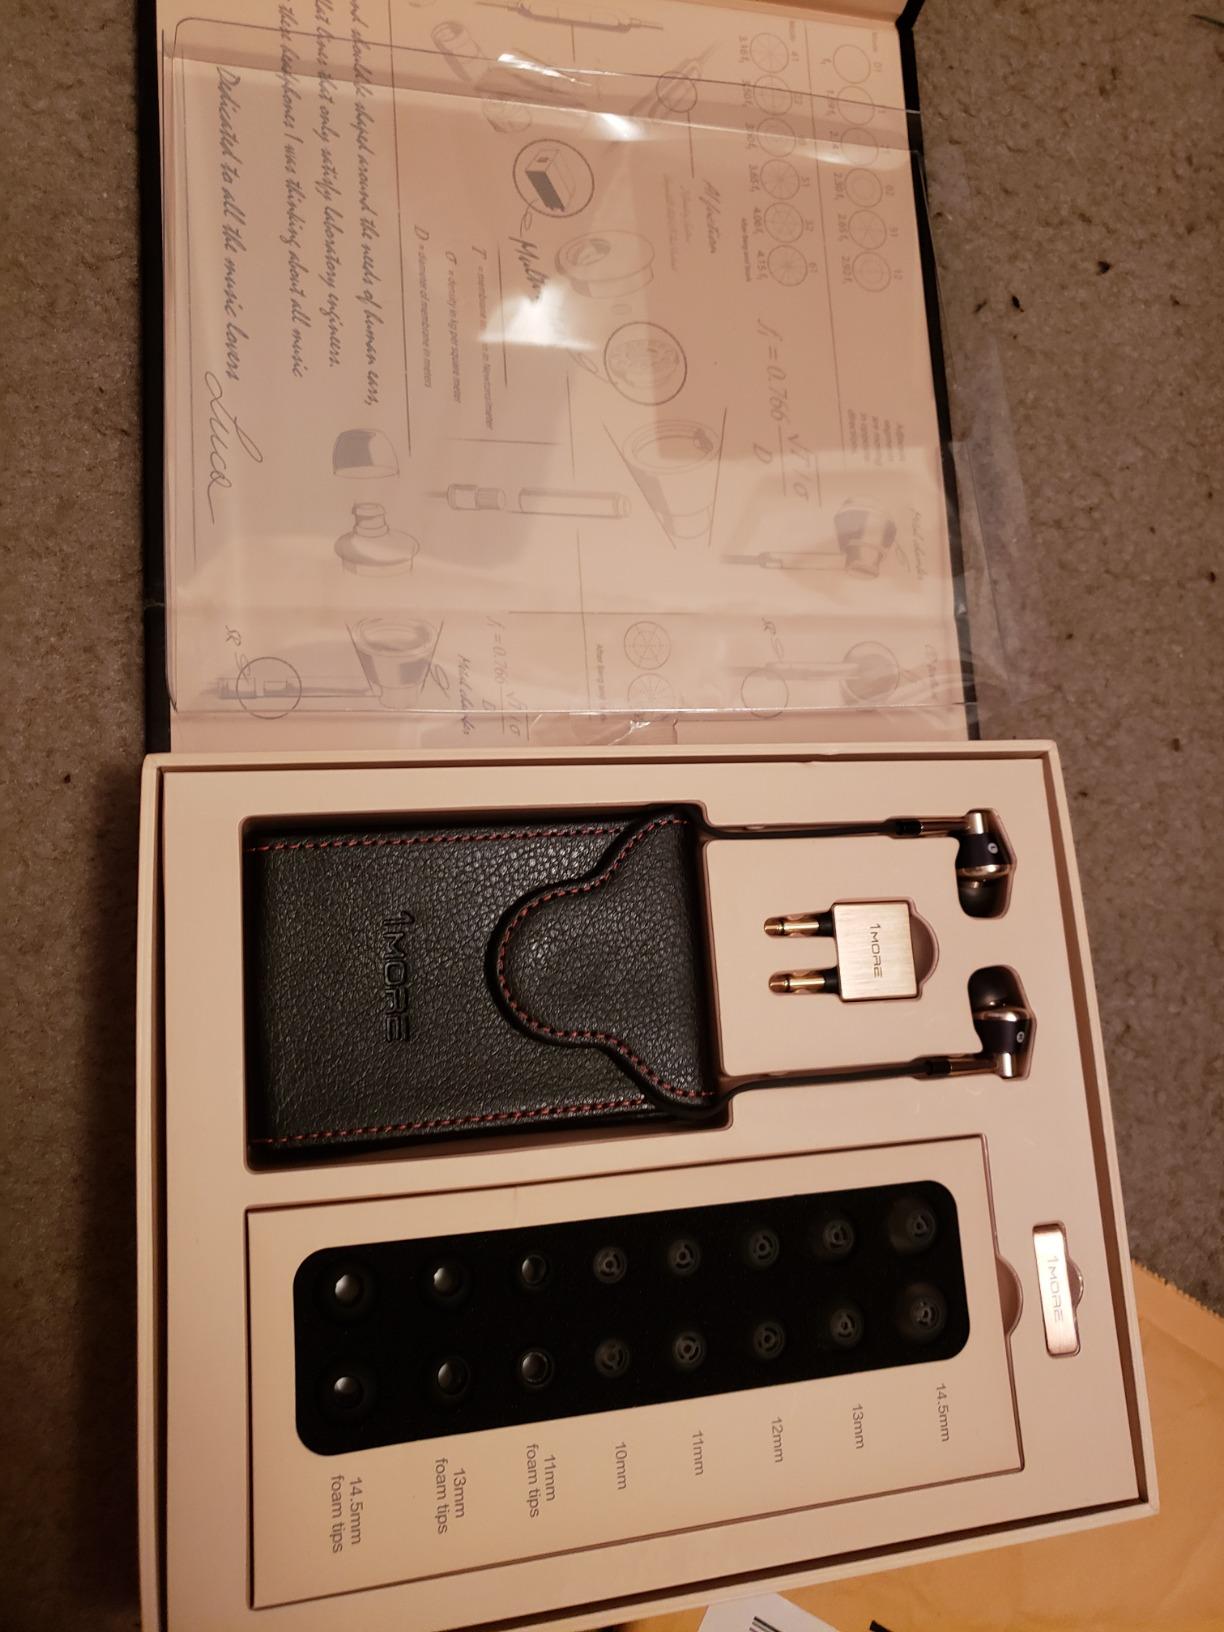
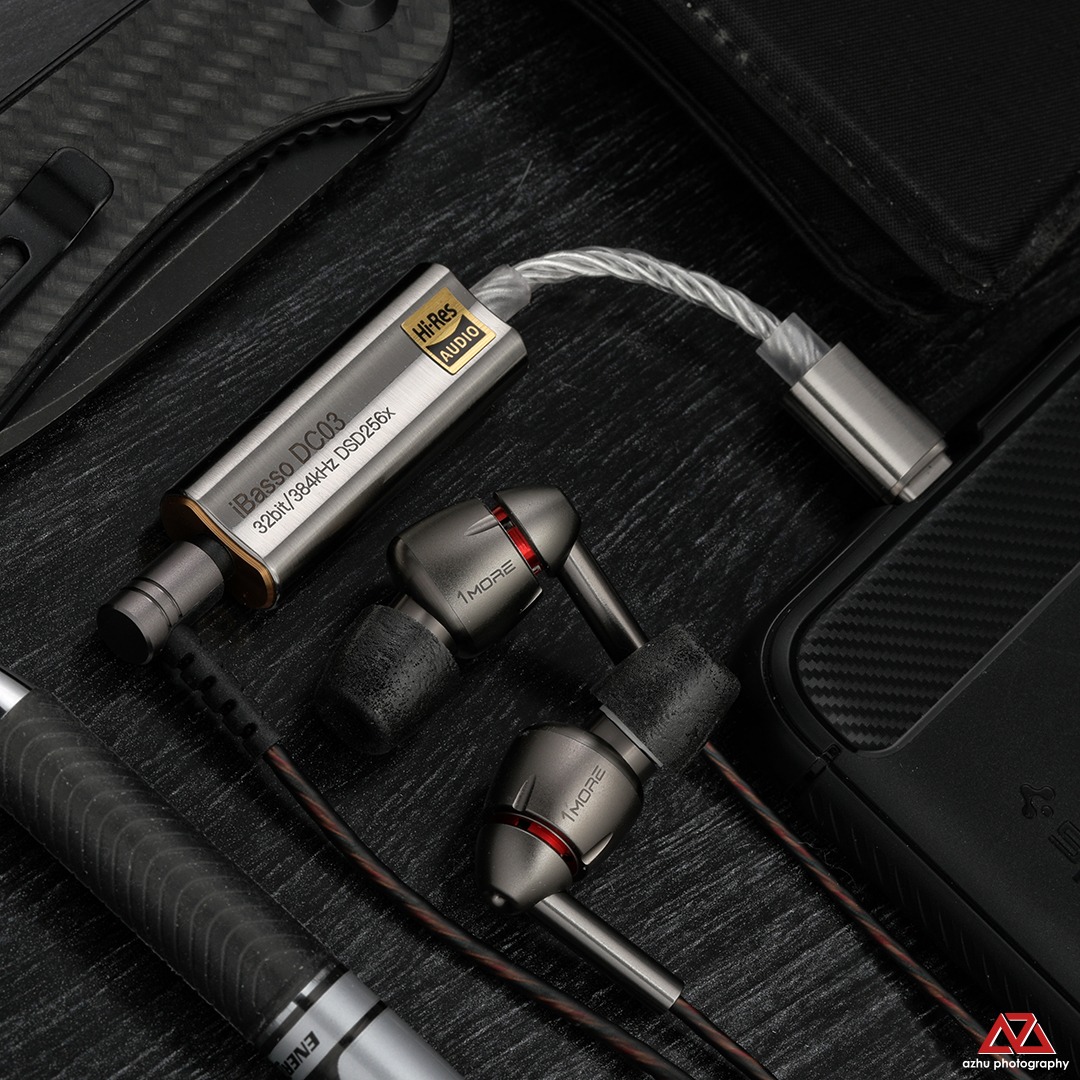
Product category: headphones
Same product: no